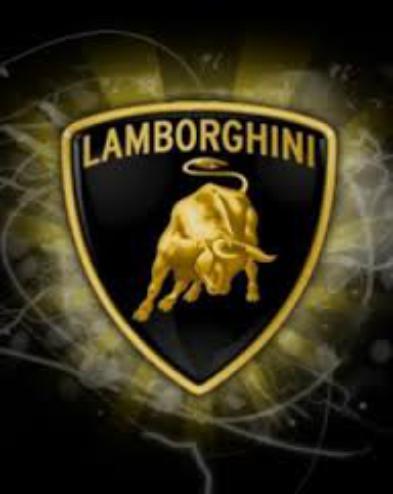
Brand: Lamborghini
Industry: Transportation